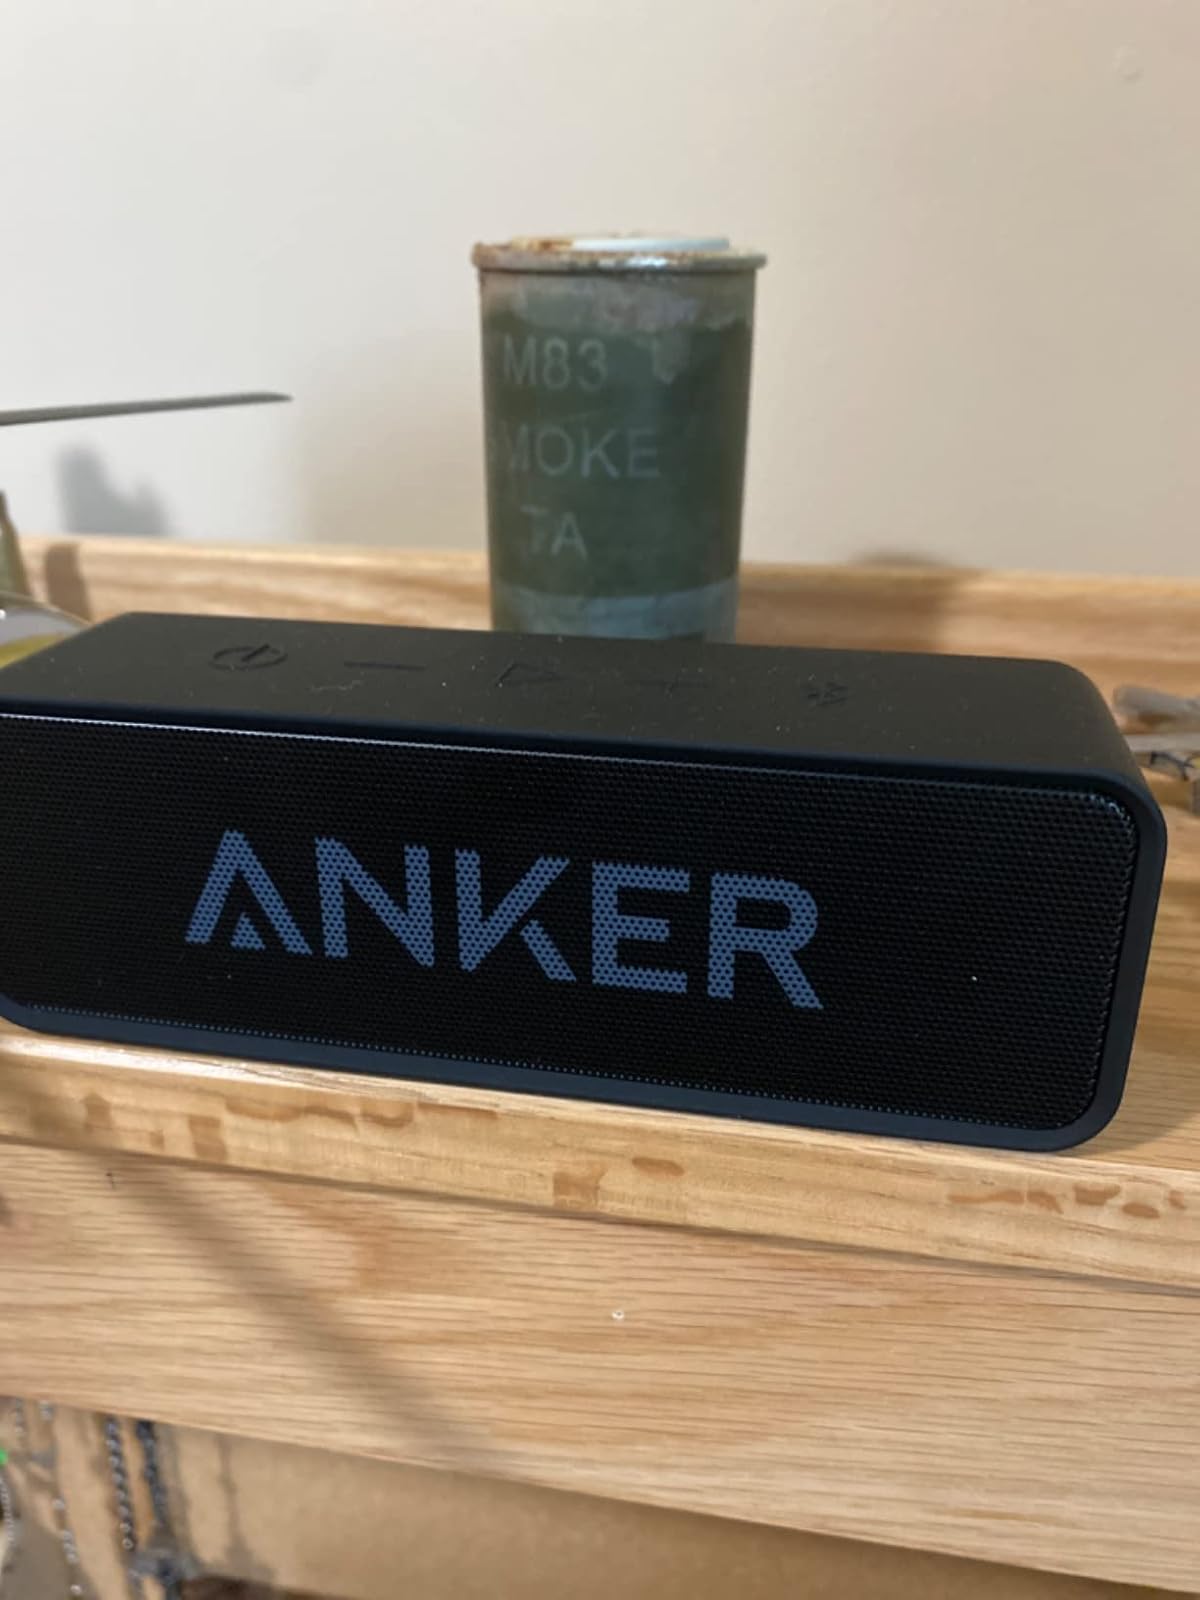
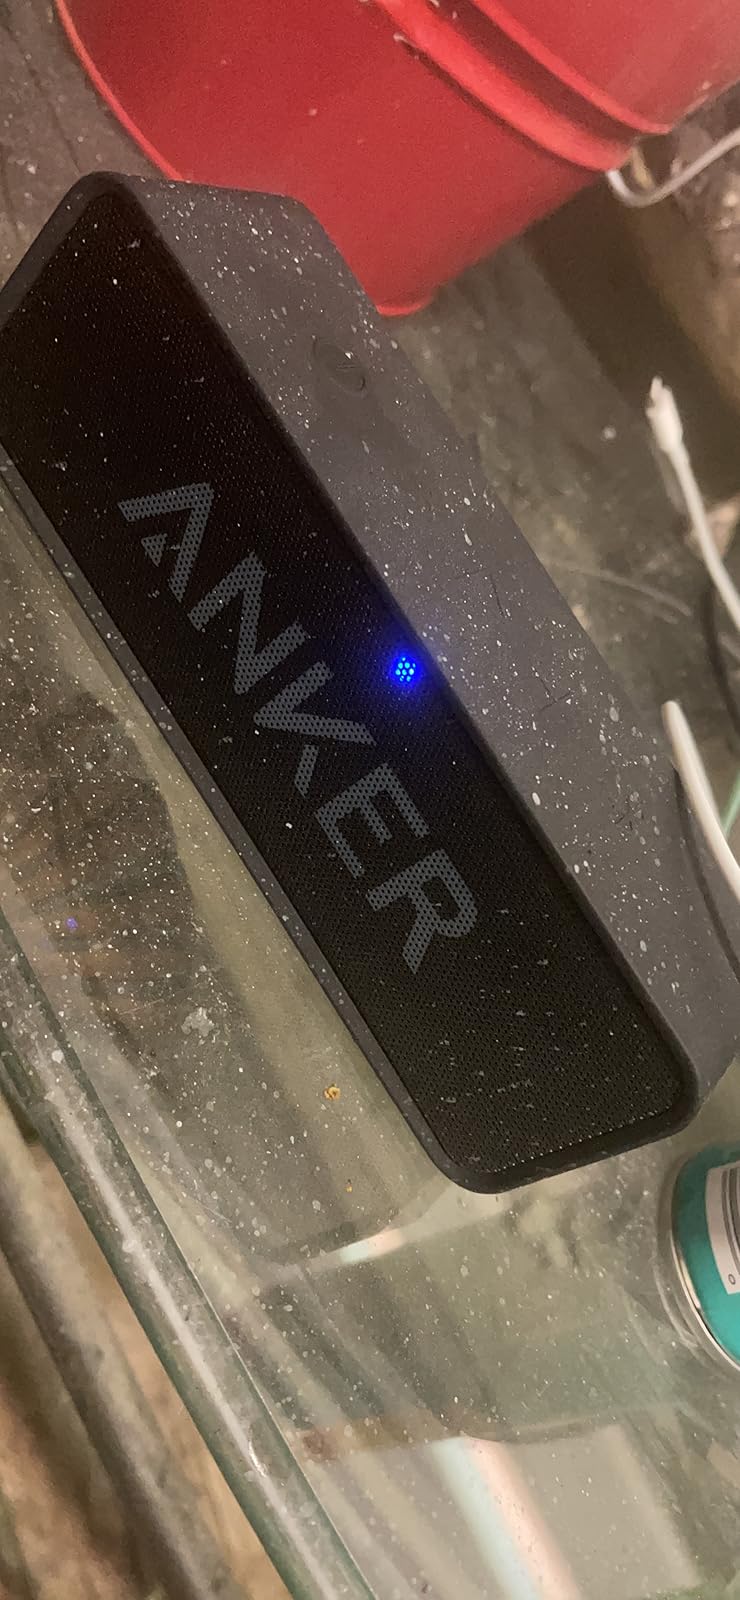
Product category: speaker
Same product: yes